Royal Naval Canadian Volunteer Reserve

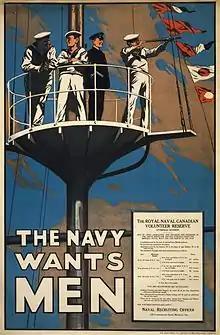
Recruiting poster from 1915

During the First World War, members of the RNCVR saw immediate service with the Royal Canadian Navy, as members of the Victoria, British Columbia company, which was the only operational naval reserve company in the country at the time, were recalled to fill out the crew of the Canadian cruiser . The cruiser deployed south off the western coast of North America, responding to reports of German raiders operating along it. Though "Rainbow" never interacted with the German raiders, "Rainbow" did capture two German merchant vessels as war prizes. The Victoria company went on to fill out the crews of the submarines and and their tender soon after the war began.